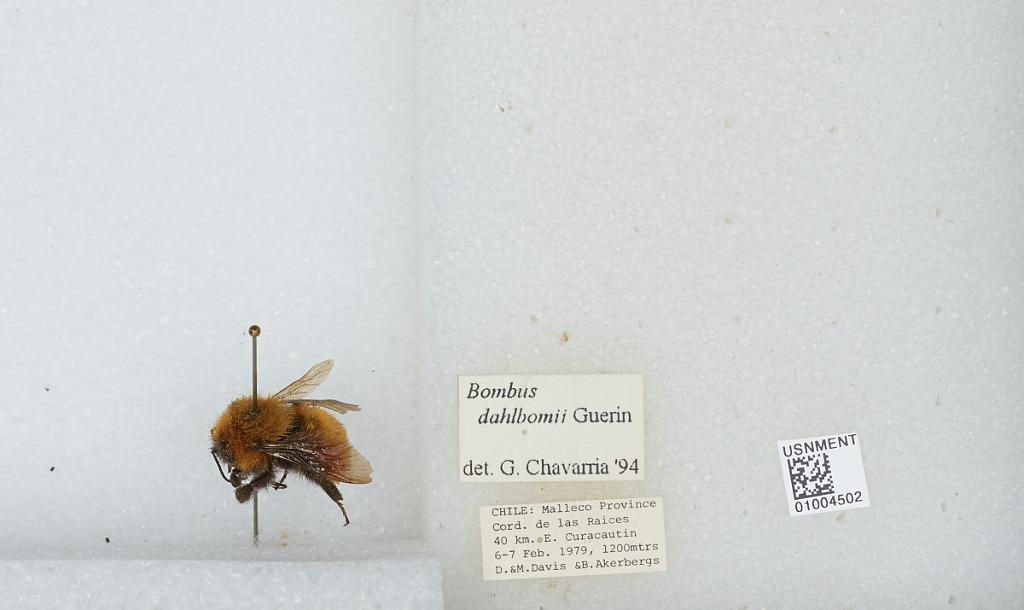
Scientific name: Bombus (Fervidobombus) dahlbomii Guérin
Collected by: M. Davis & B. Akerbergs
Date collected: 1979-2-6
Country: Chile
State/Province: Araucanía
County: Malleco
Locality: Cordillera de las Raices, 40 kilometers east of Curacautin
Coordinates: -38.5289, -71.4681
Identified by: Chavarria, G.